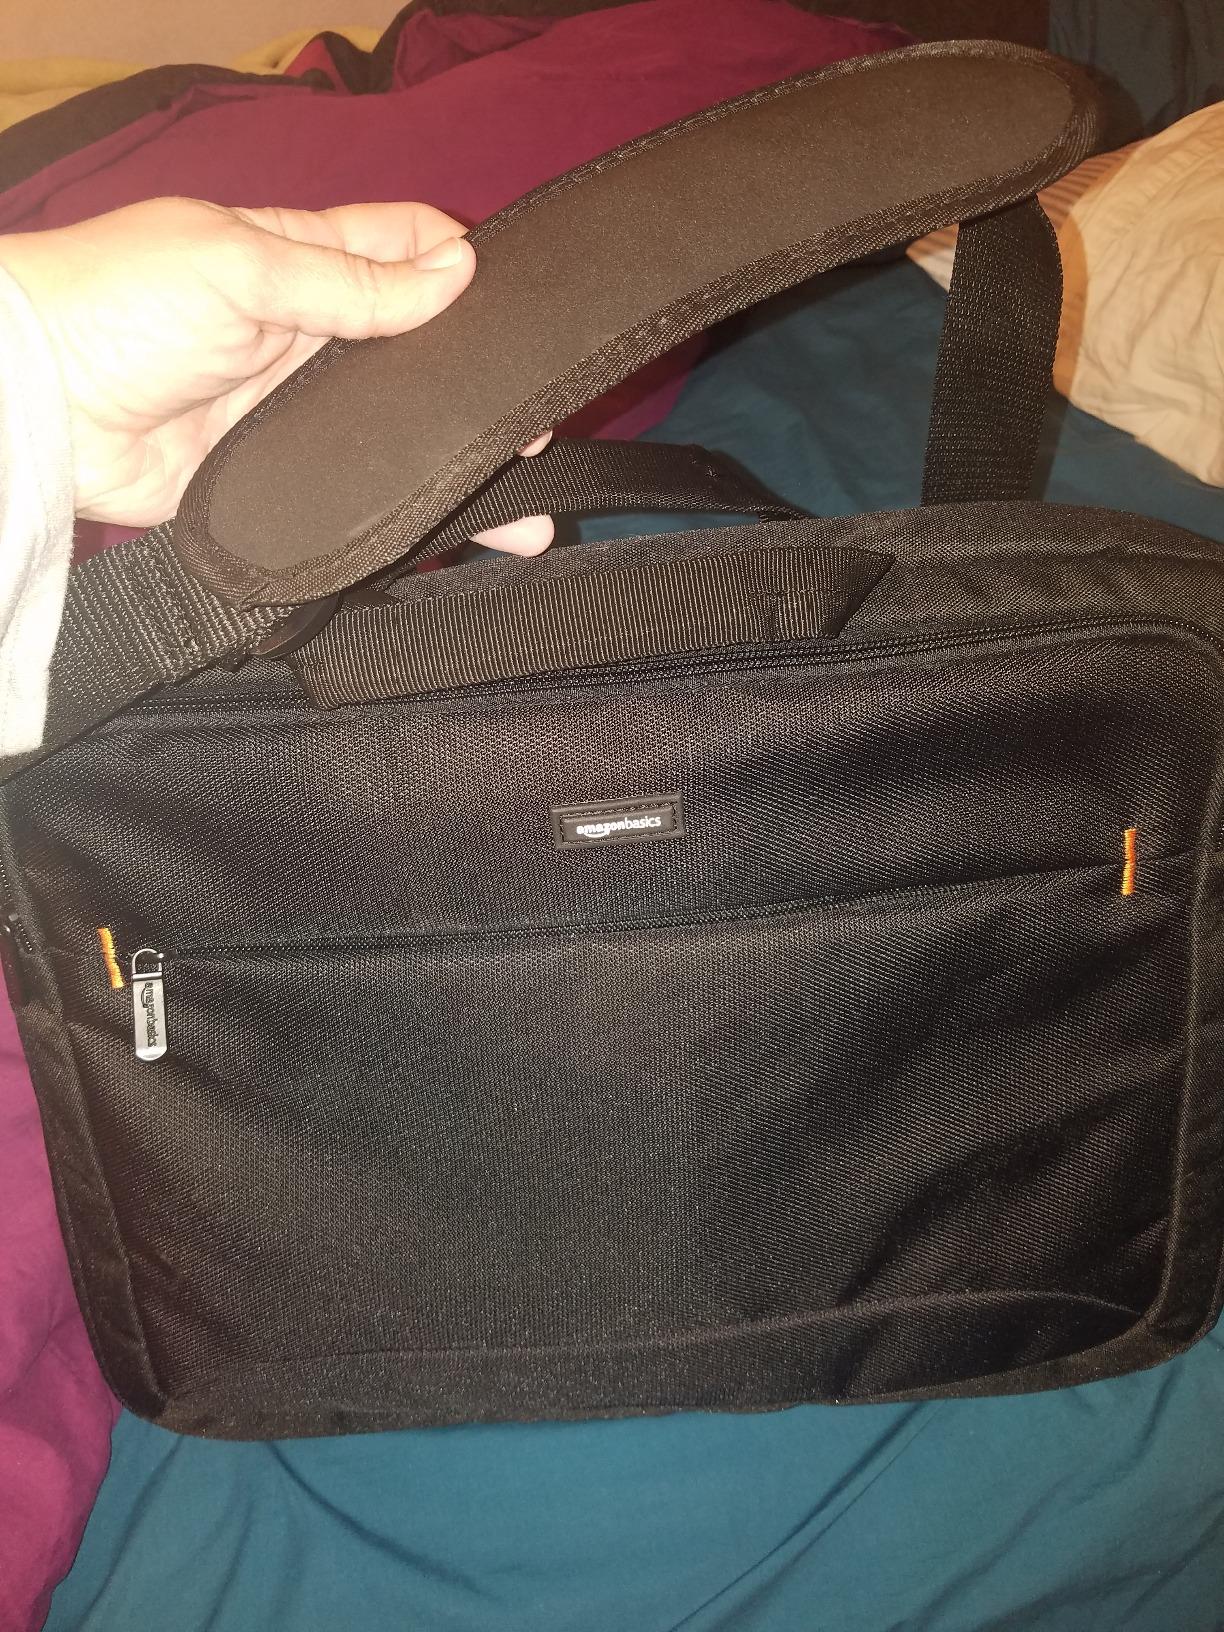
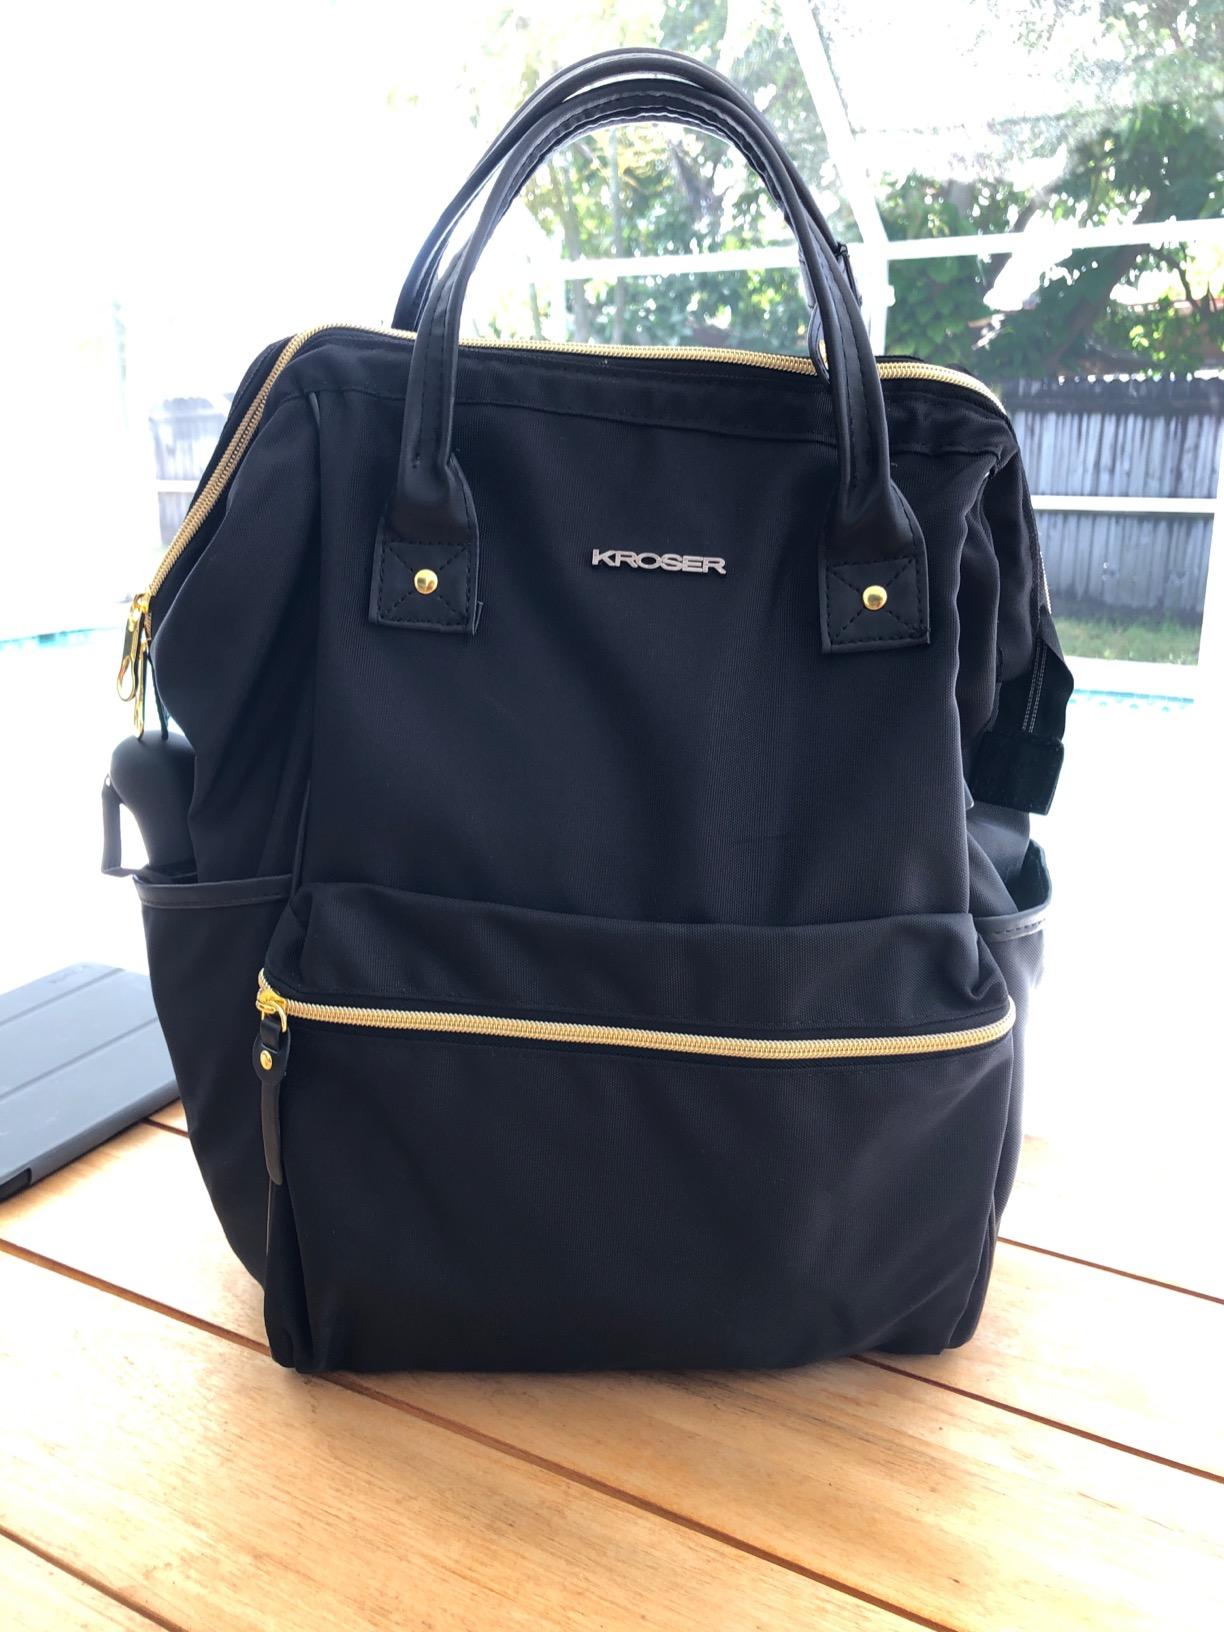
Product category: bag
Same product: no